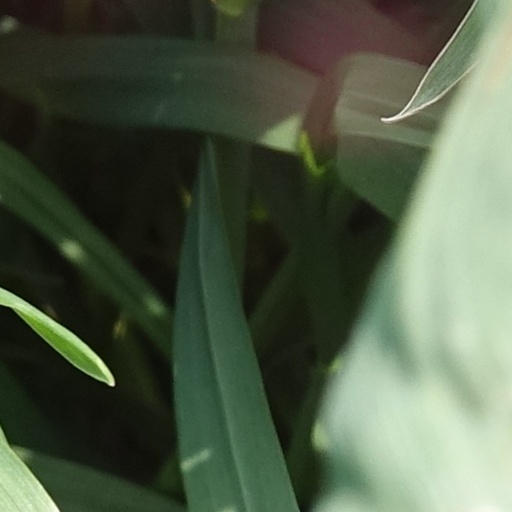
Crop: wheat